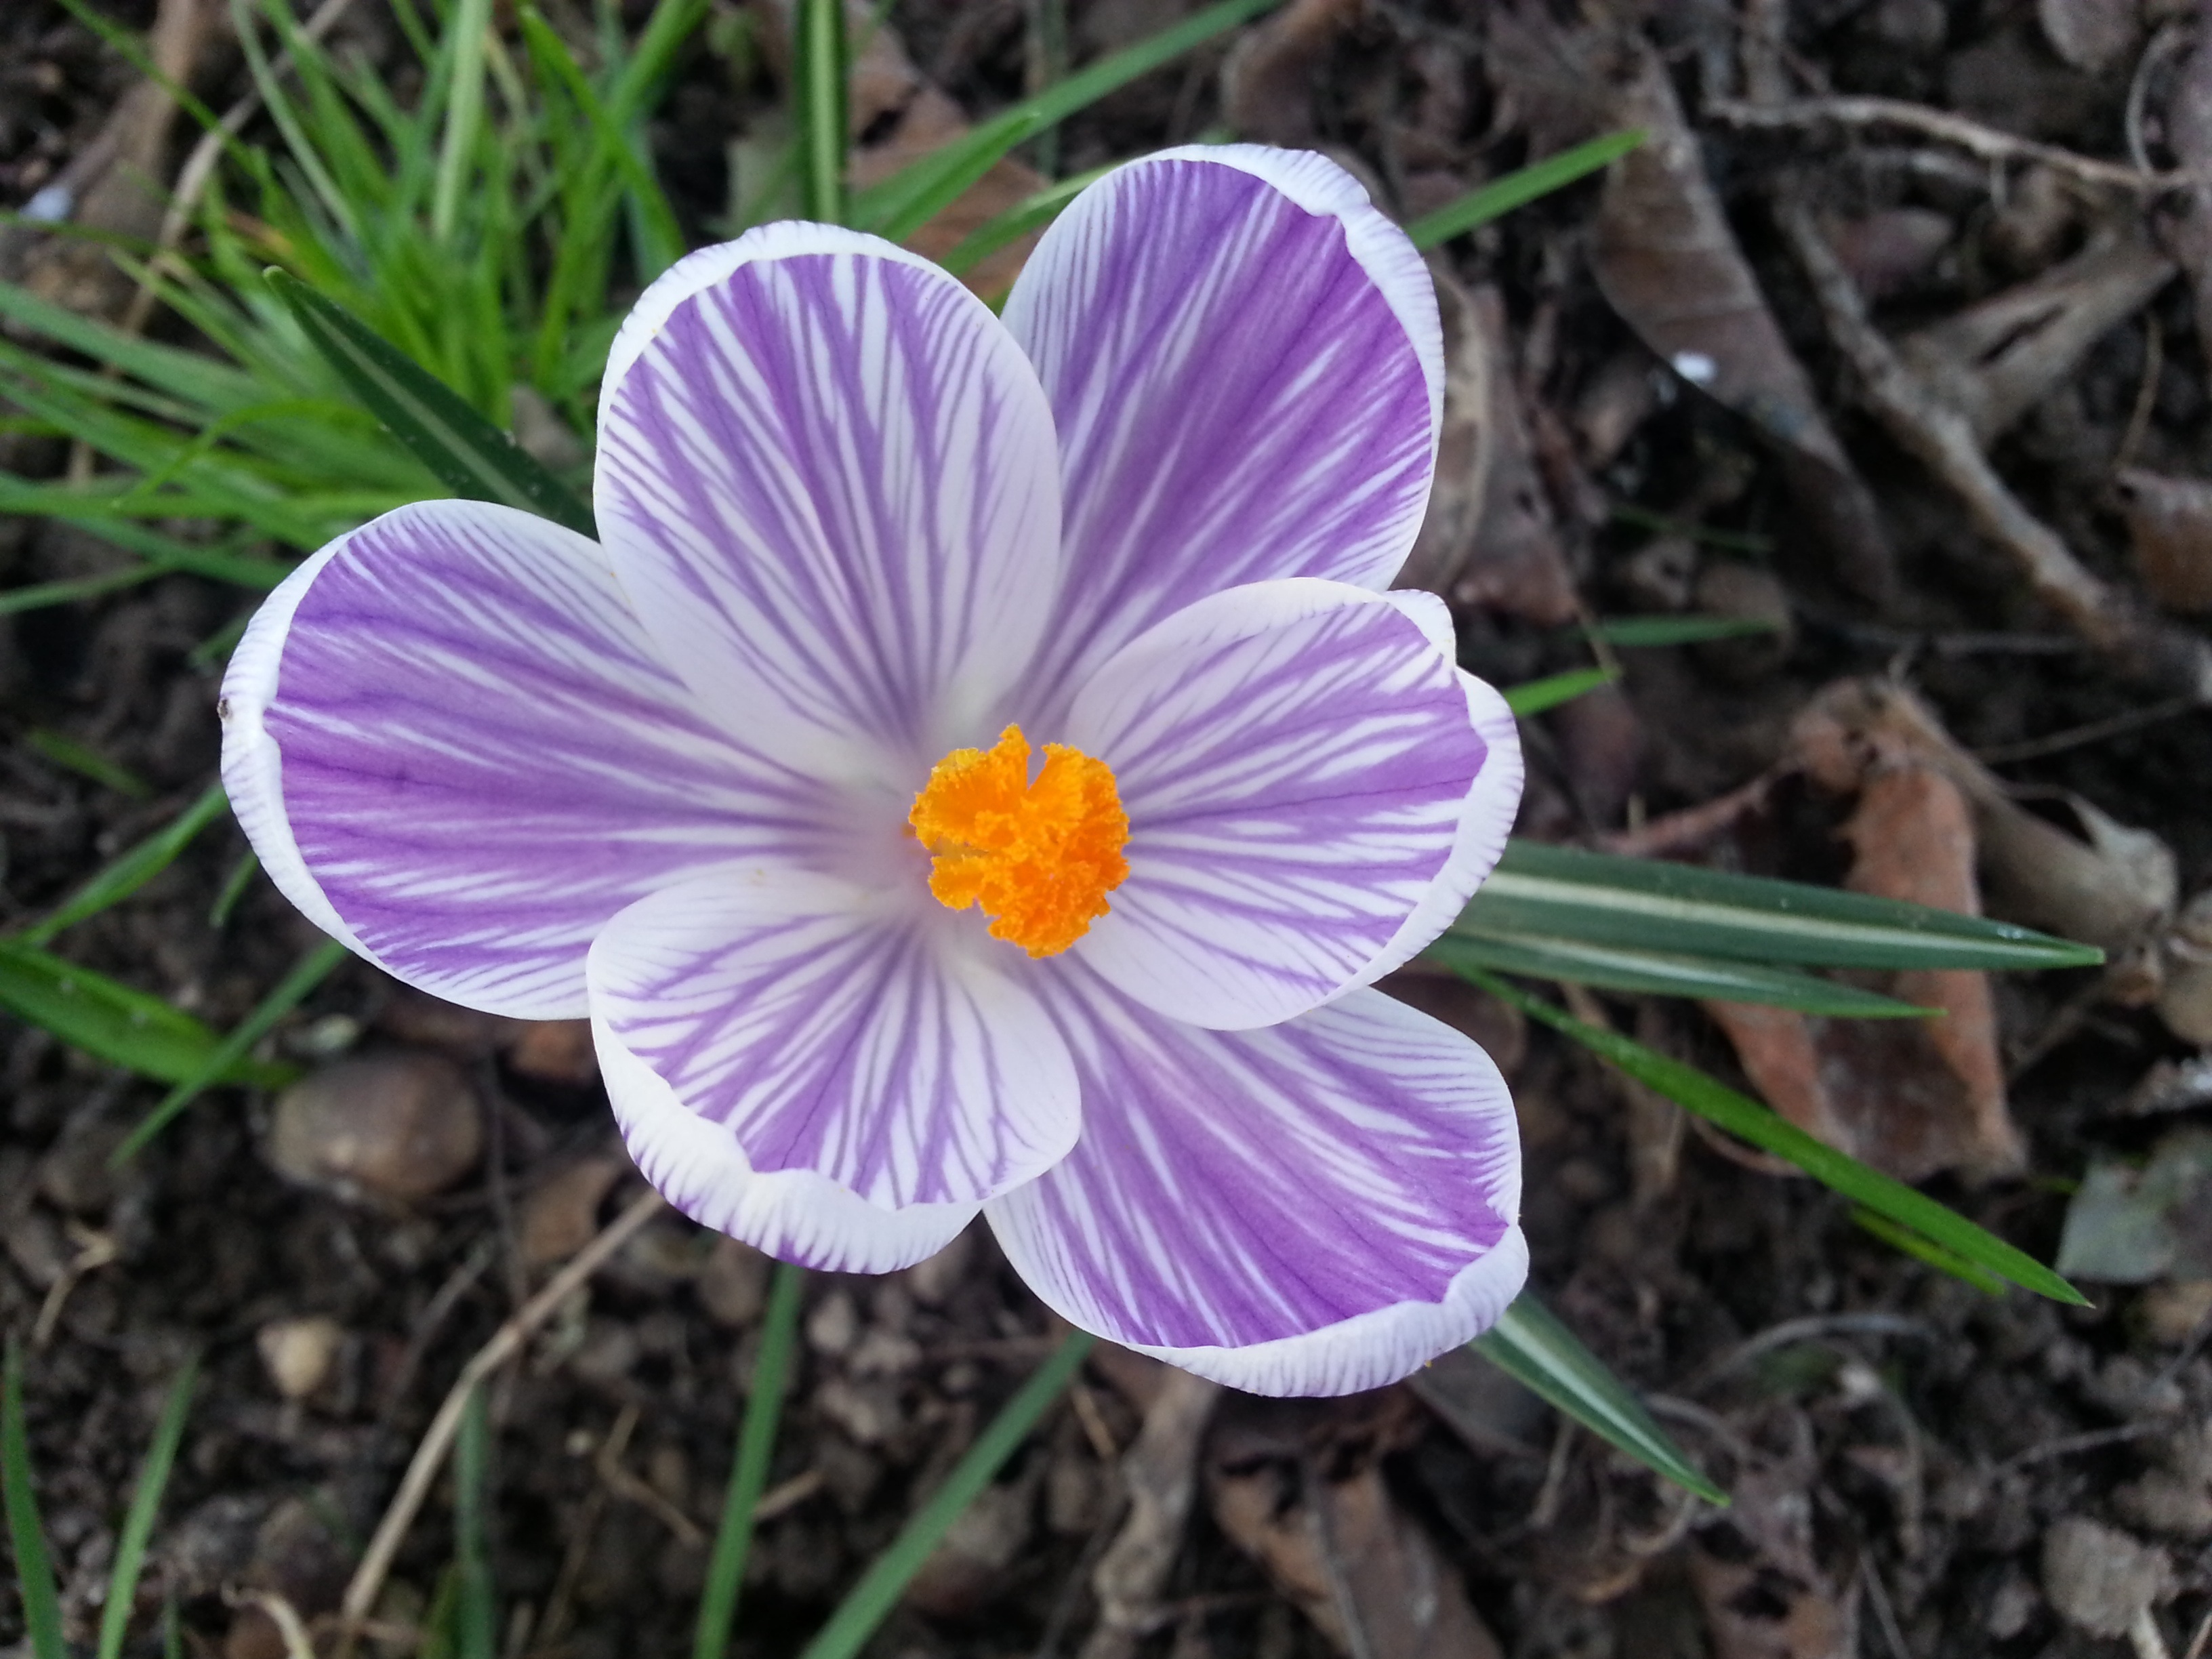
plant, flower, petal, botany, flora, wildflower, crocus, macro photography, flowering plant, annual plant, land plant, violet family, iris family, printemp